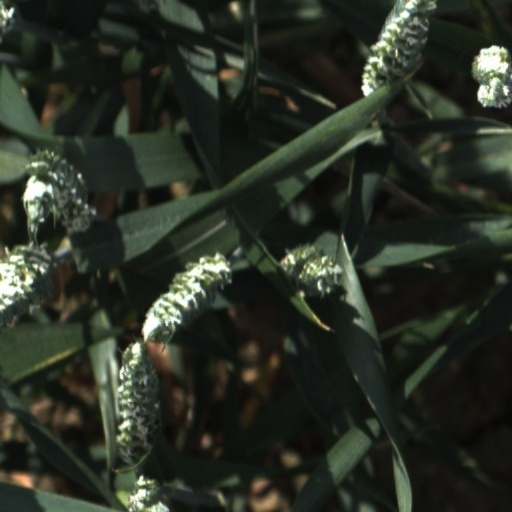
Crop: wheat